Pierre Bardou-Job

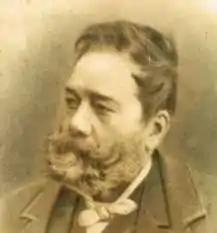

Pierre Bardou-Job (17 August 1826 – 24 February 1892) was a French industrialist, manufacturer of JOB cigarette papers, and art collector.